Chhatrapati Shahu Ji Maharaj University

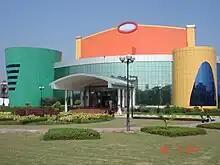
Auditorium

The administration is the Chancellor, the Vice Chancellor and the members of the executive council, the court and the academic council of the university.